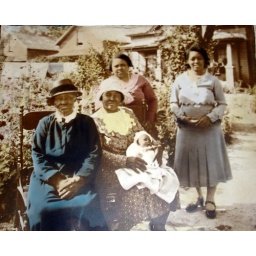
The baby is my son's great great grandmother and the lady in the blue dressand brown hat is his great great great grandmother.